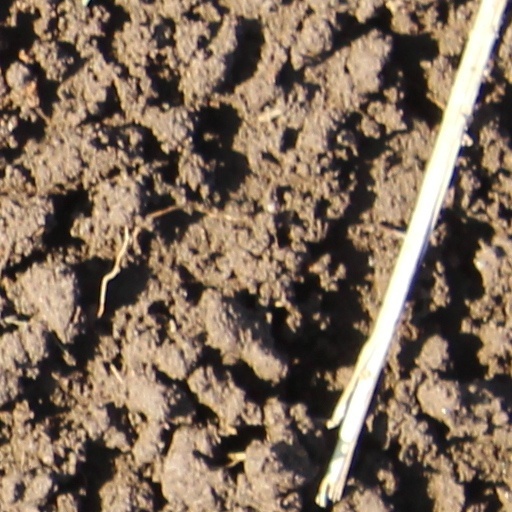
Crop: wheat